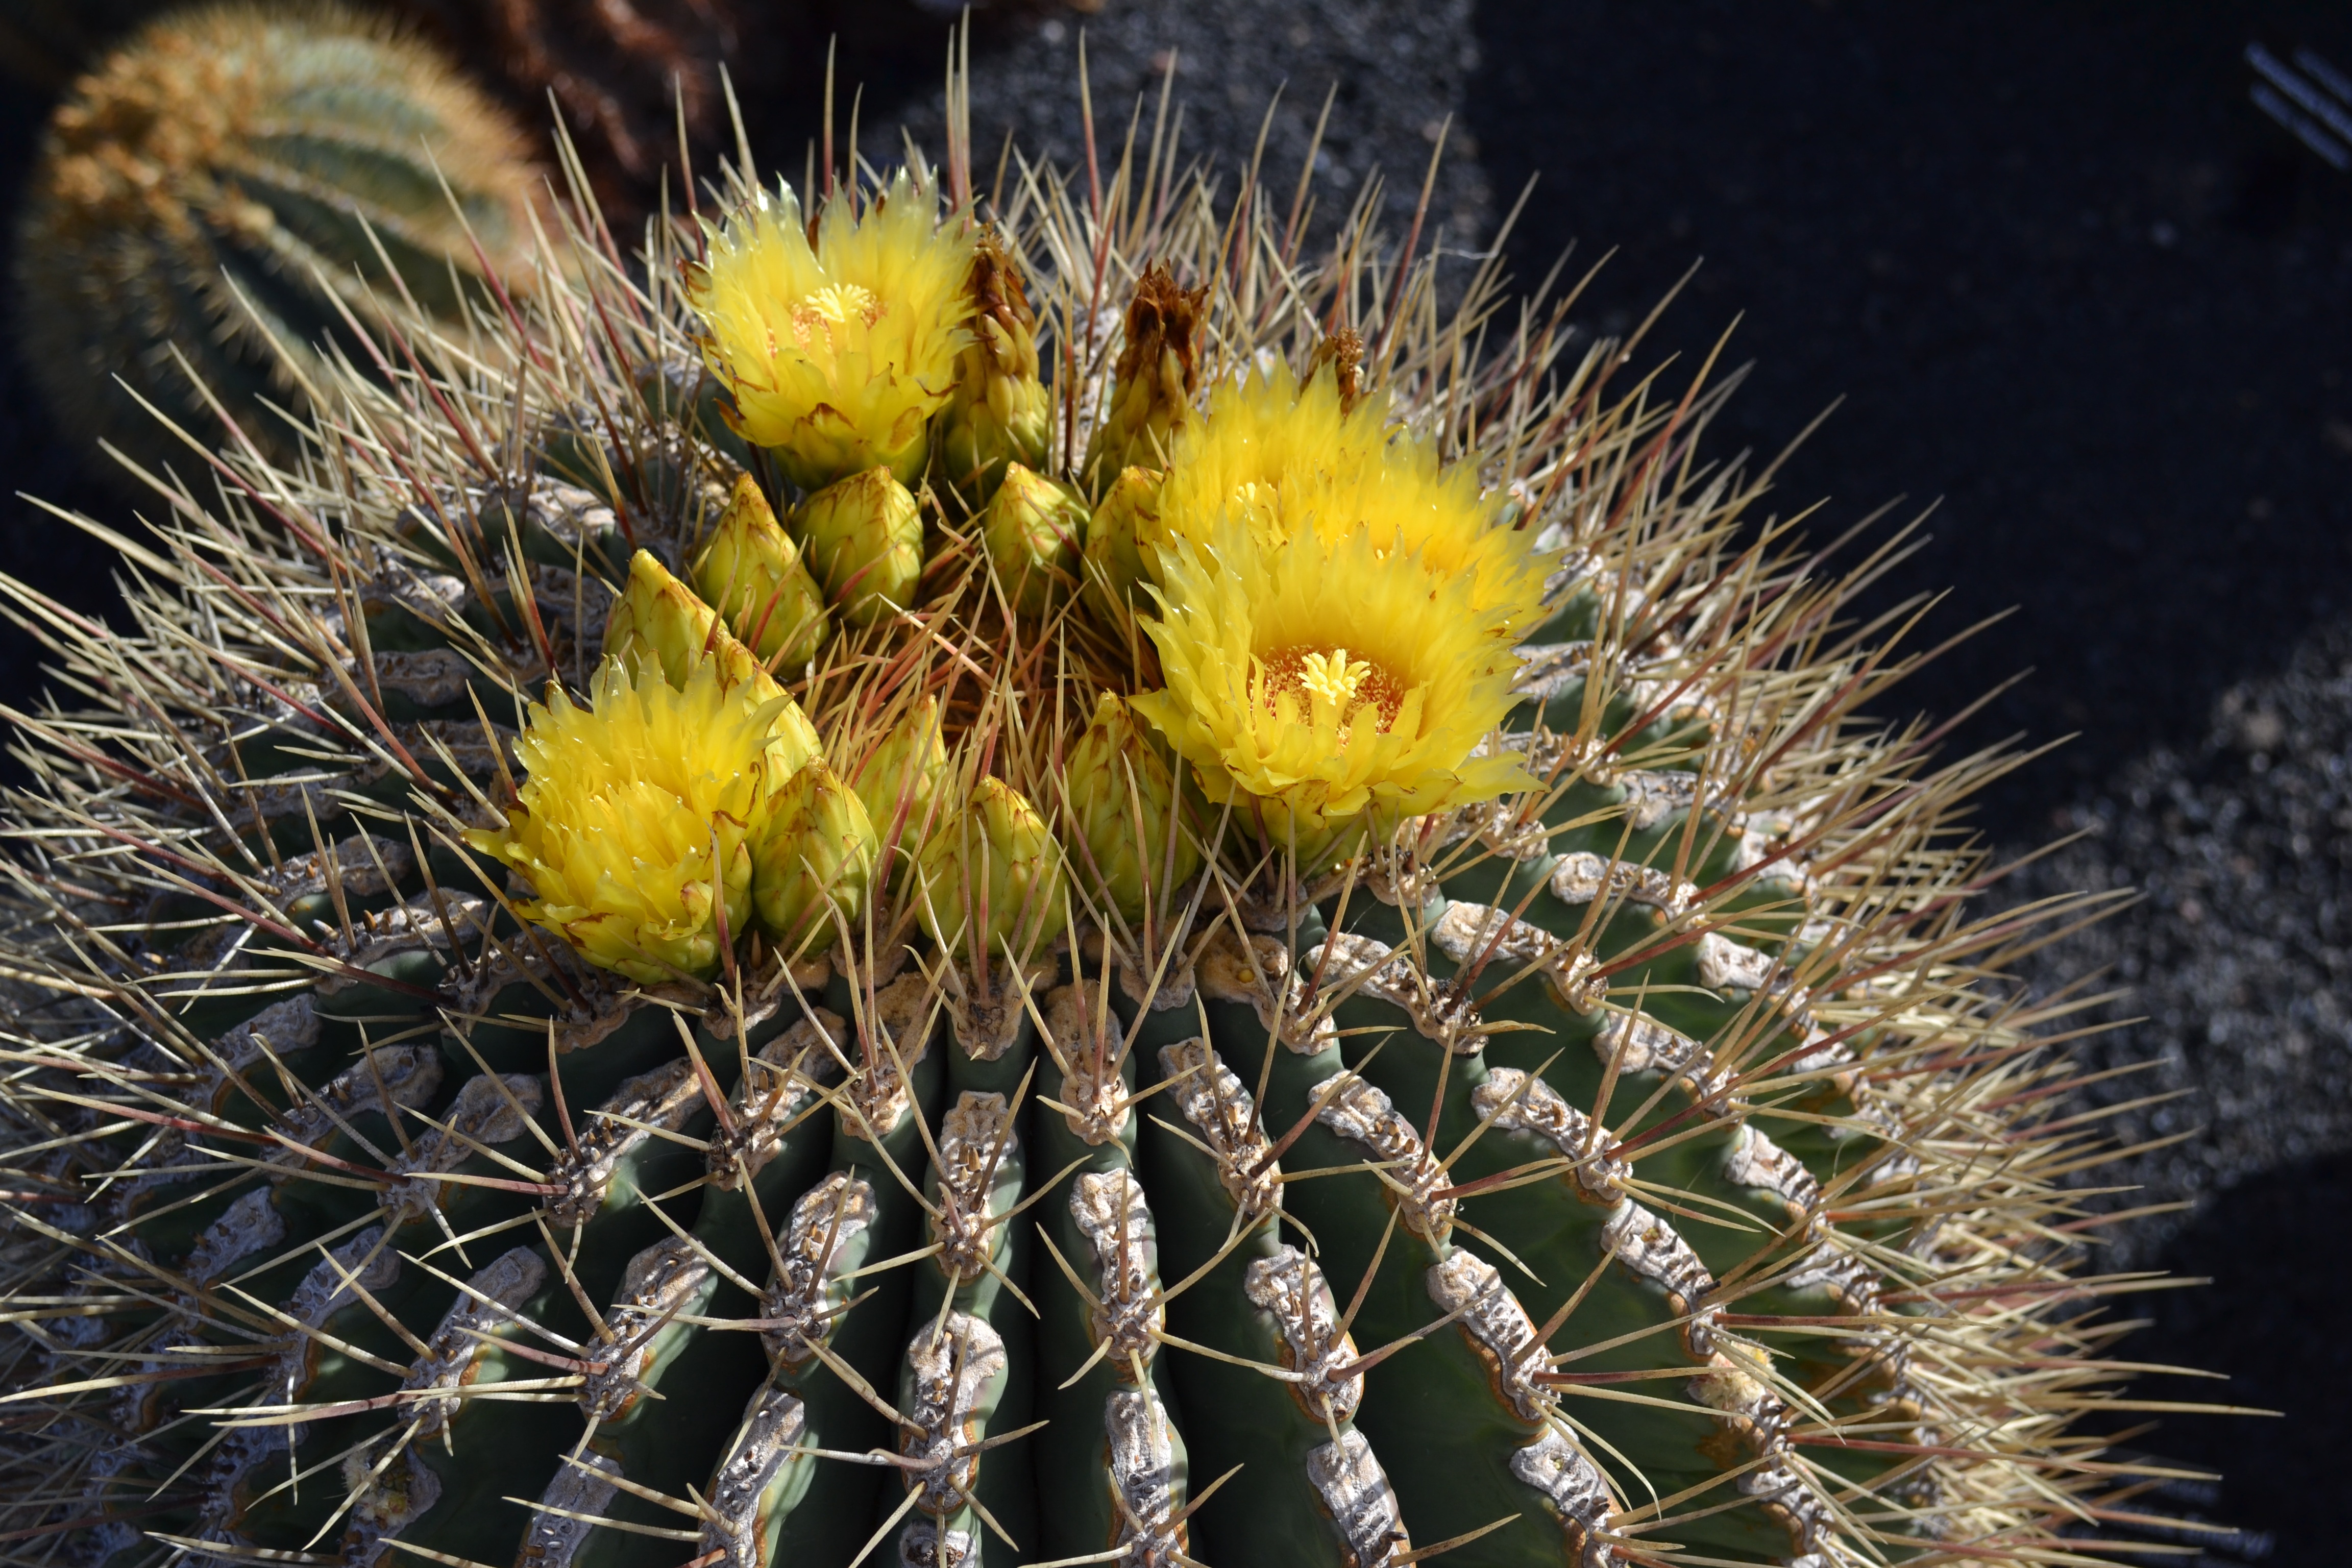
cactus, plant, sun, flower, botany, yellow, flora, mexico, pics, caryophyllales, macro photography, flowering plant, prickly pear, plant stem, land plant, thorns spines and prickles, hedgehog cactus